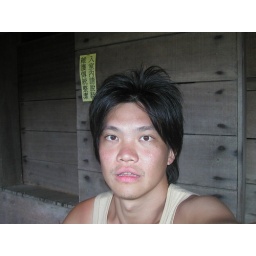
in the front door of a traditional house